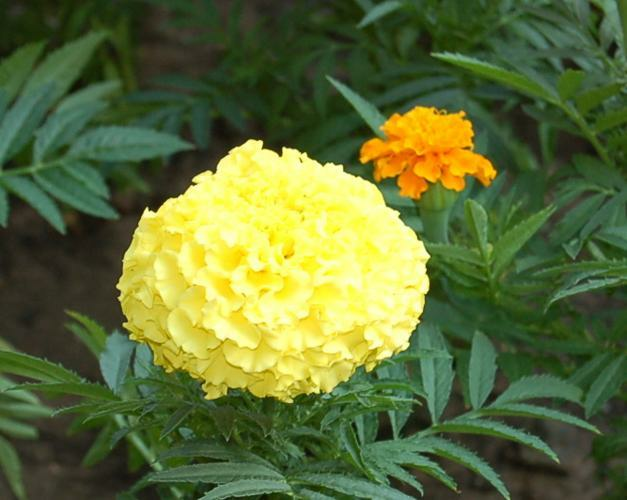
Flower: marigold